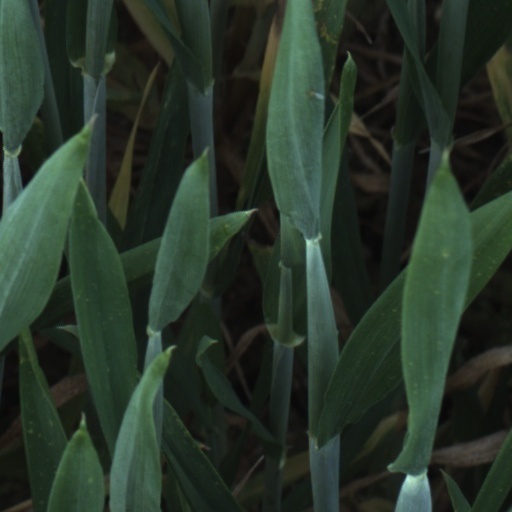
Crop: wheat